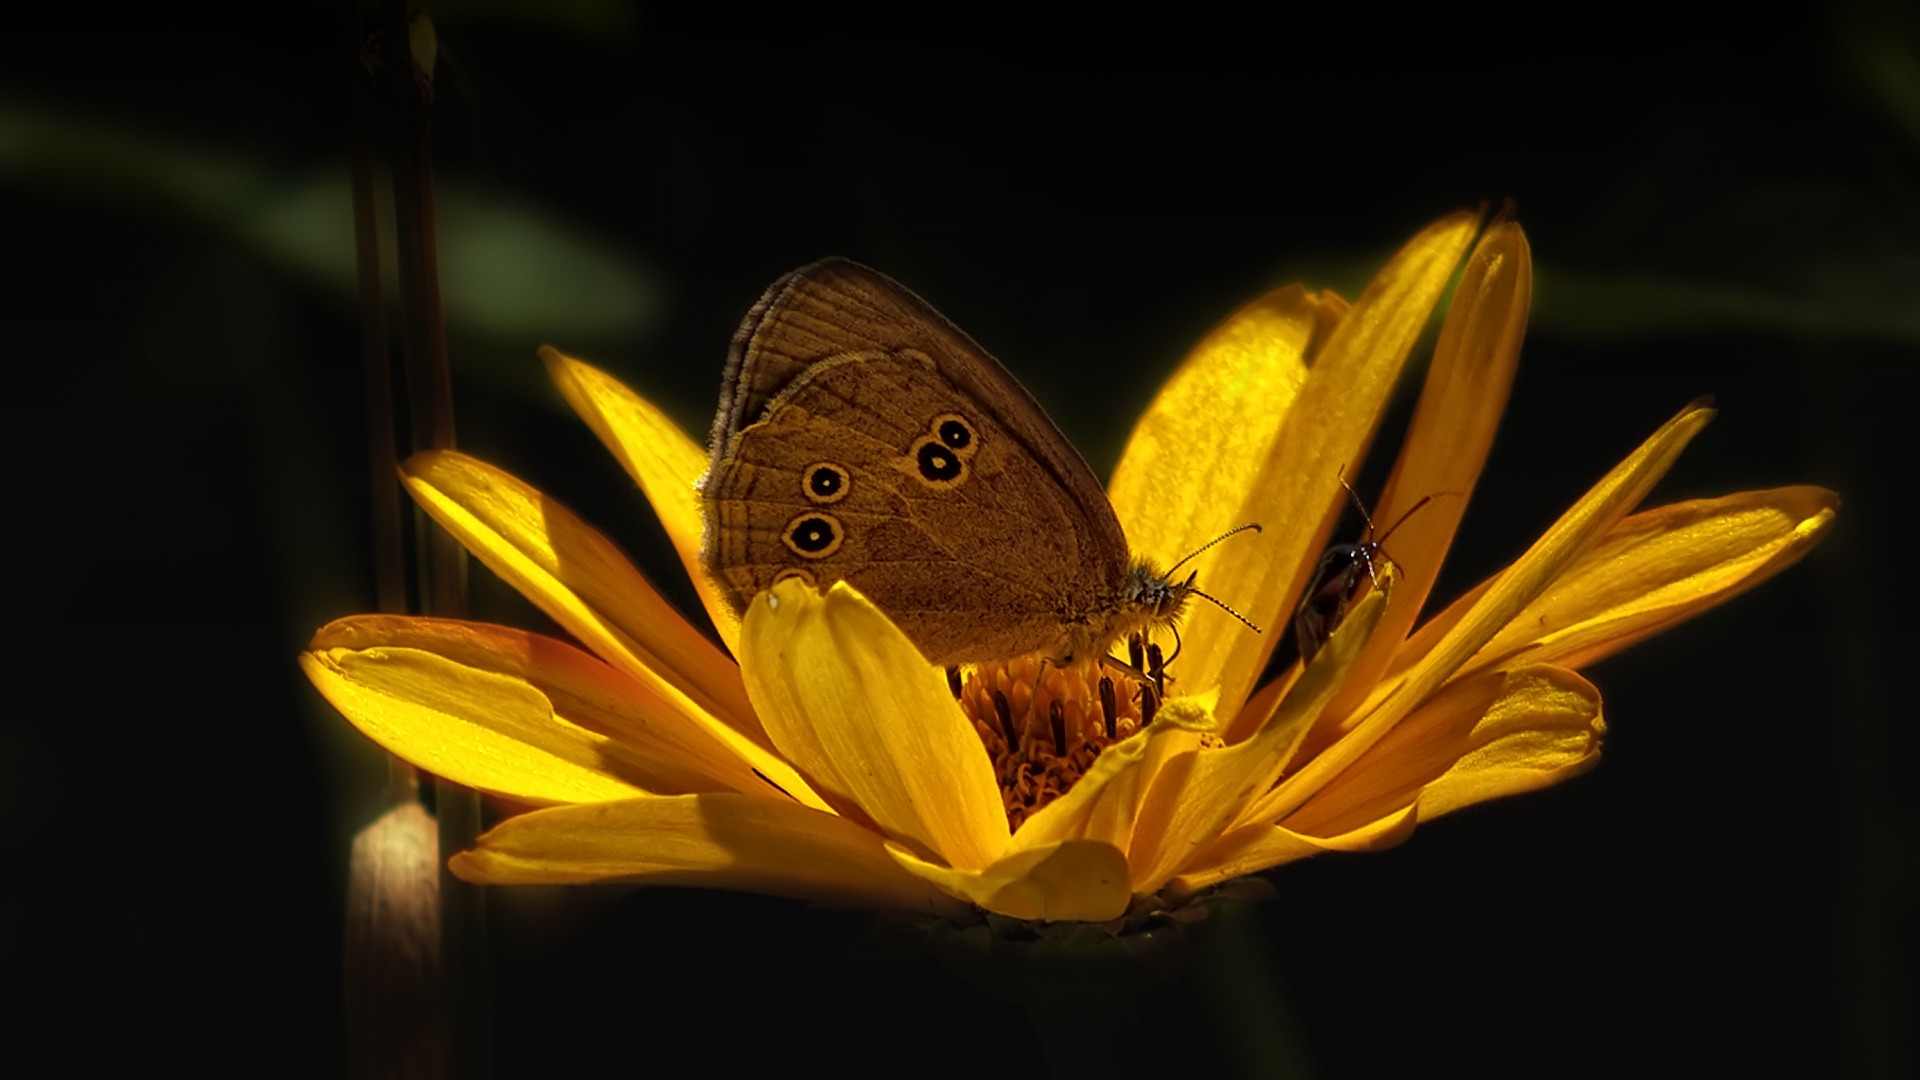
nature, plant, photography, sunlight, leaf, flower, petal, fly, insect, macro, butterfly, yellow, flora, fauna, invertebrate, close up, butterflies, animal world, nectar, macro photography, pollinator, moths and butterflies